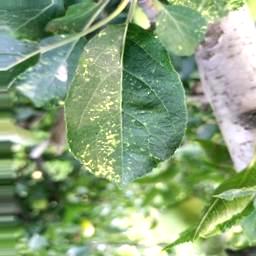
Label: Apple_Mosaic